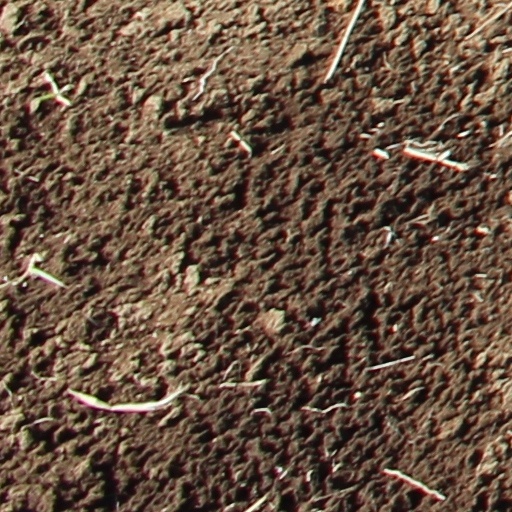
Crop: wheat